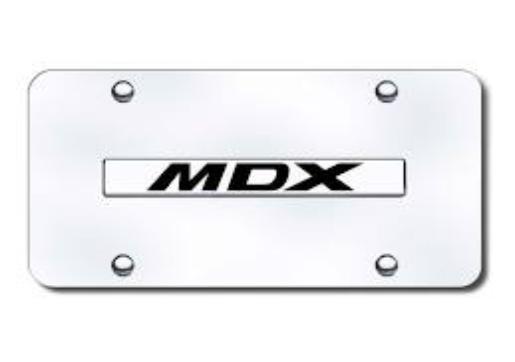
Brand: MDX
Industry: Transportation